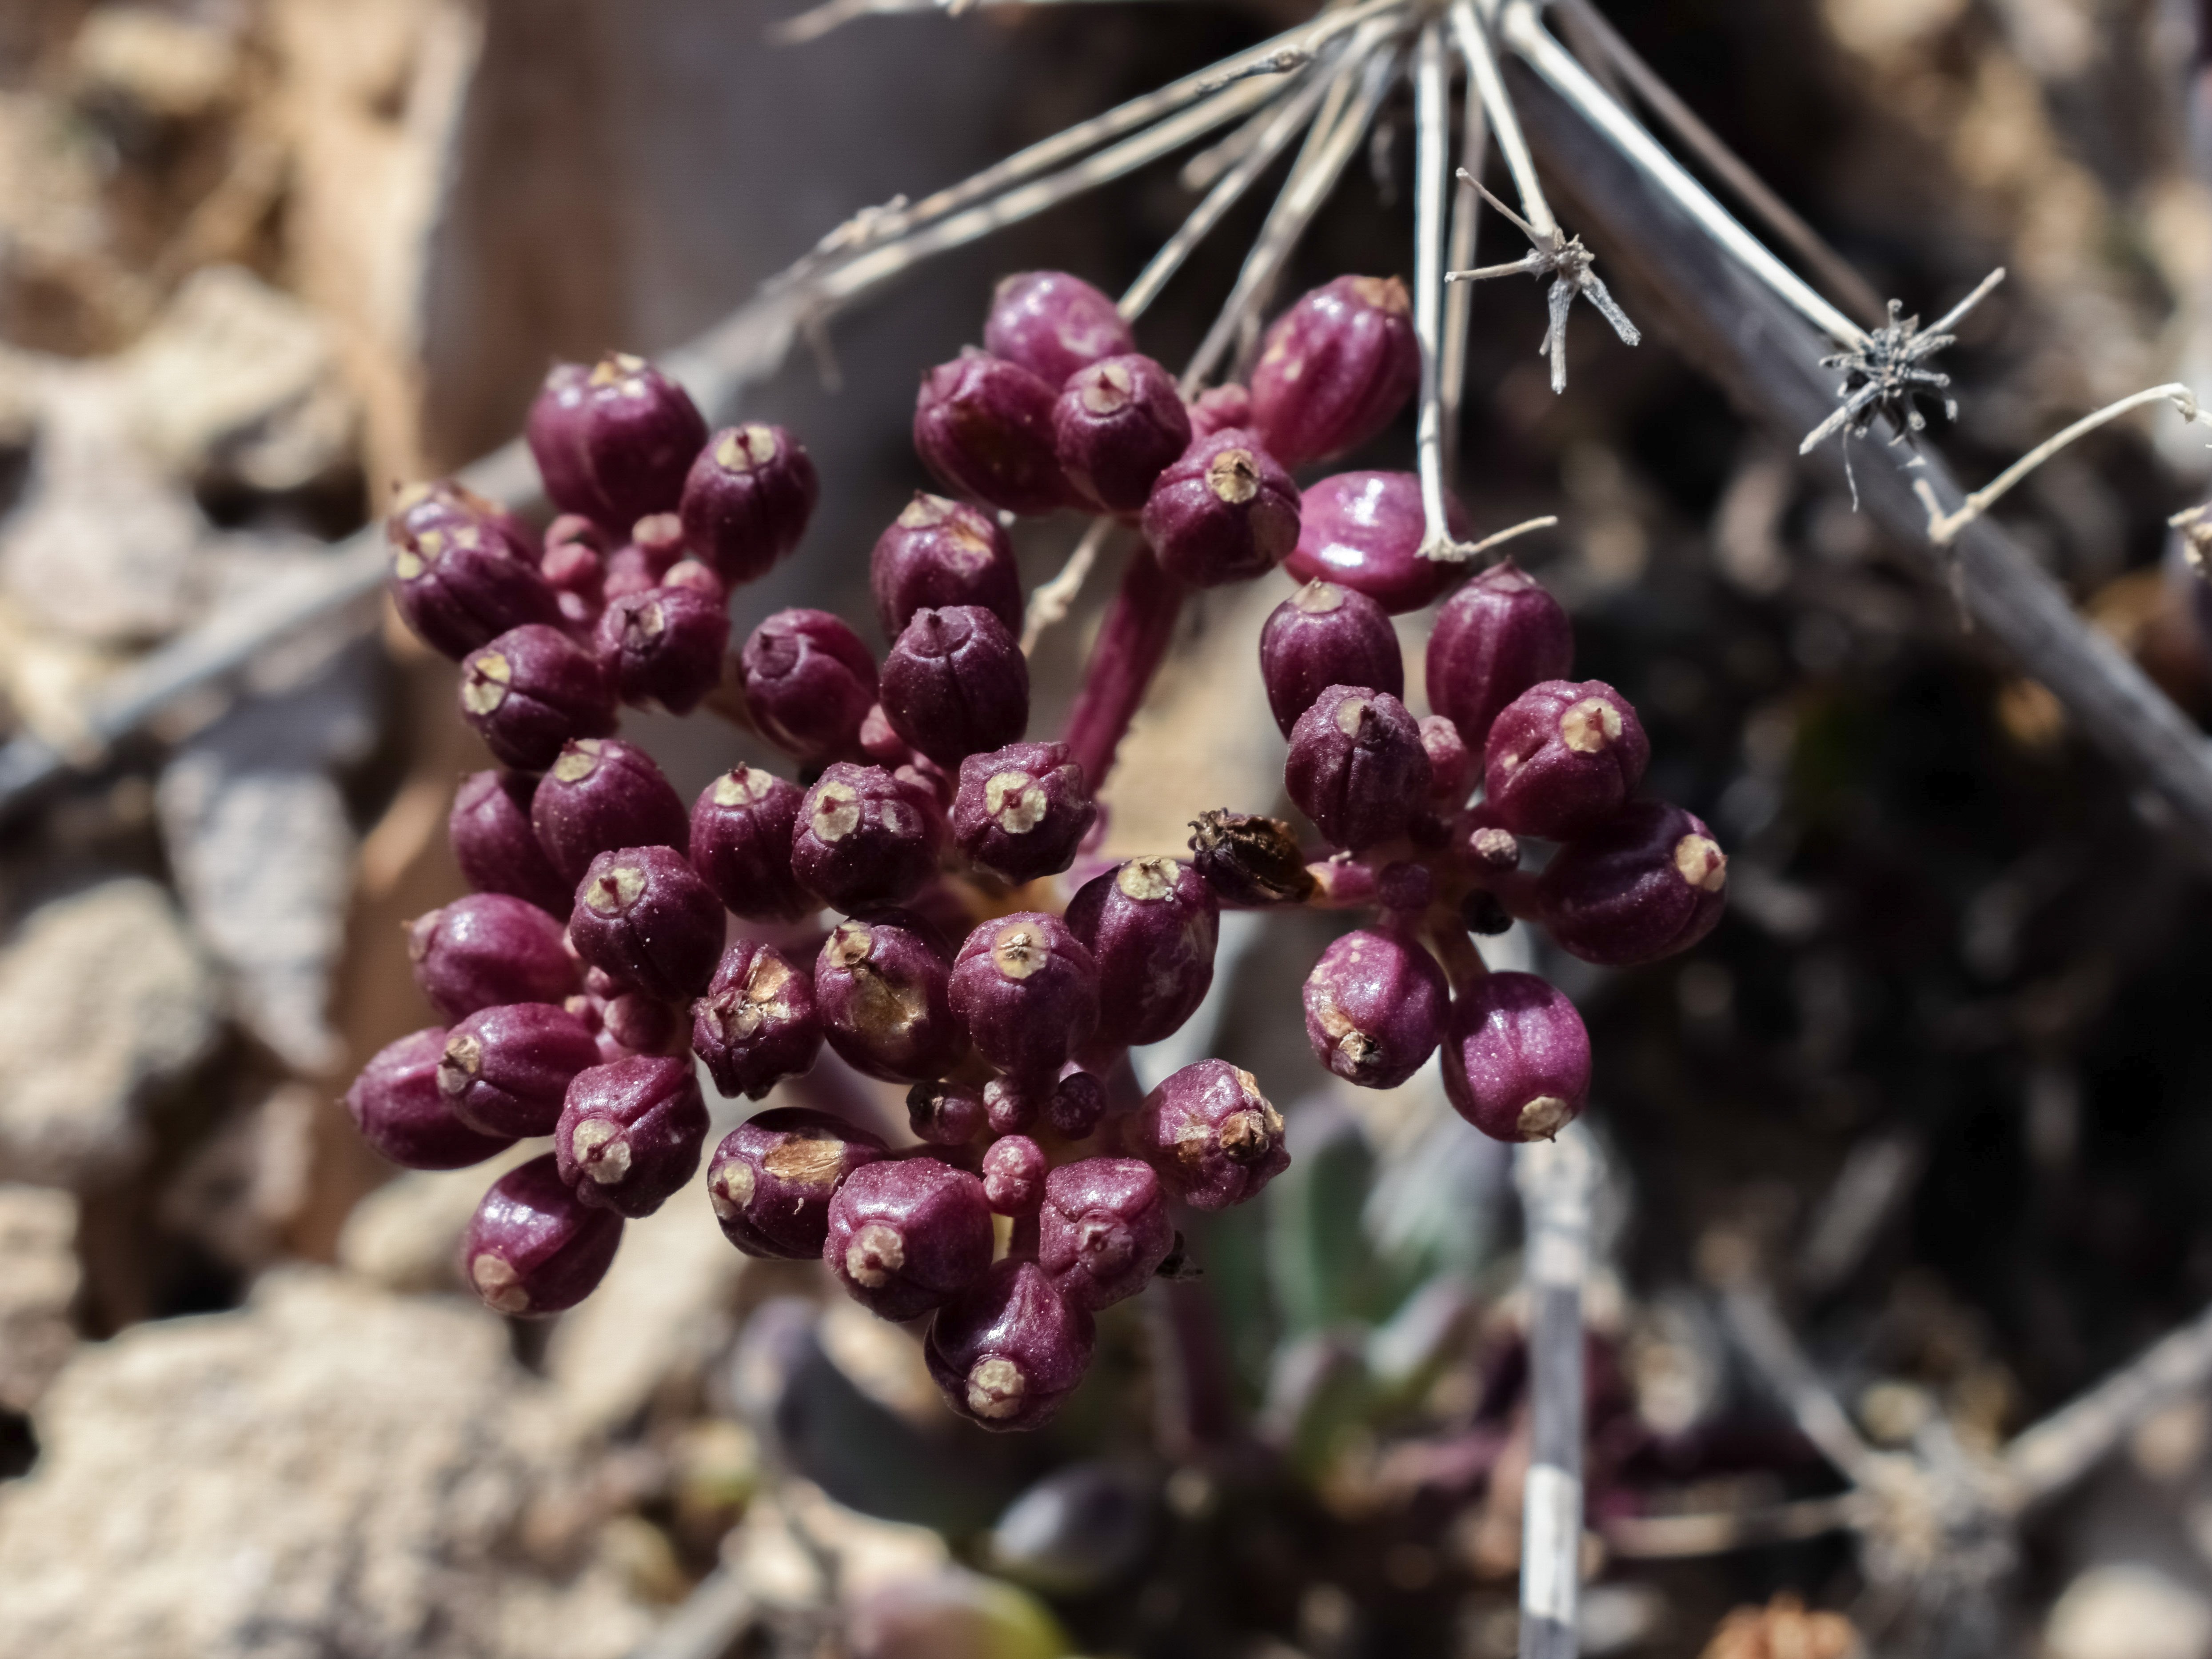
nature, plant, fruit, purple, spring, national park, flora, bud, cavo greko, cyprus